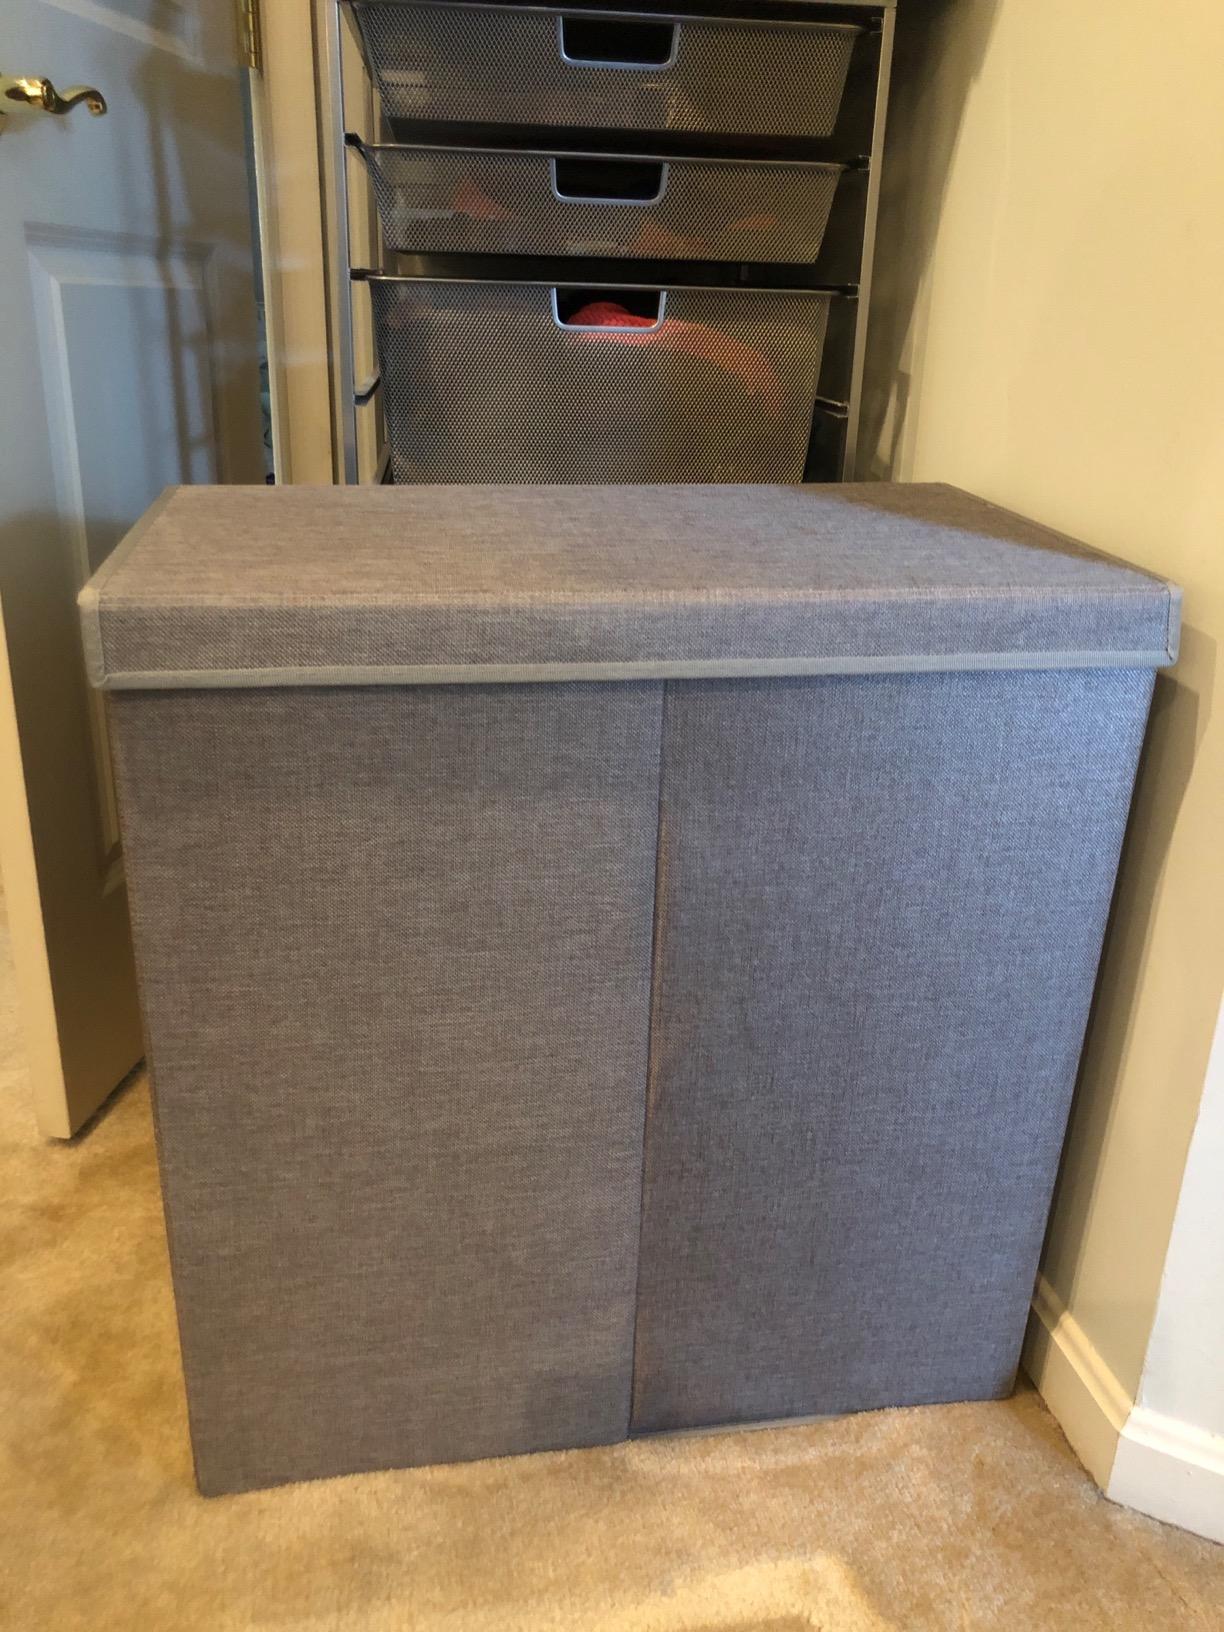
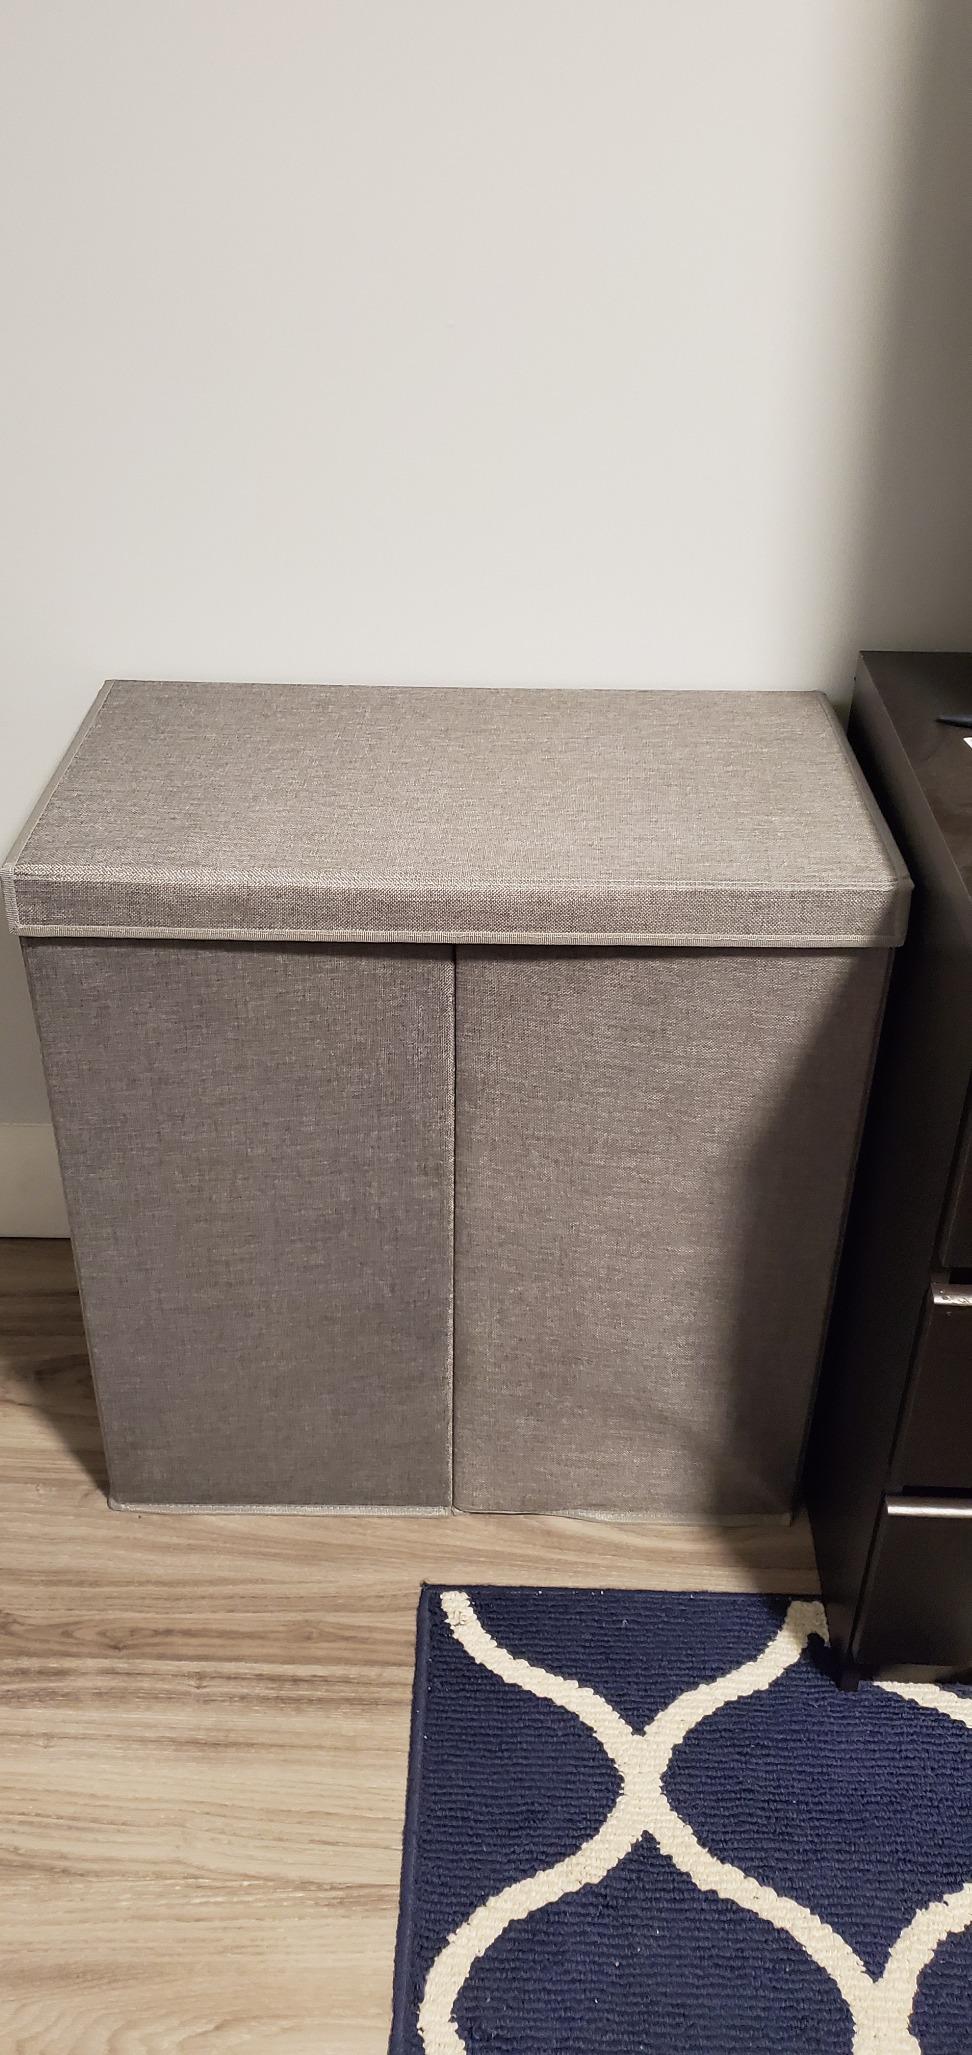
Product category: items_hamper
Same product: yes